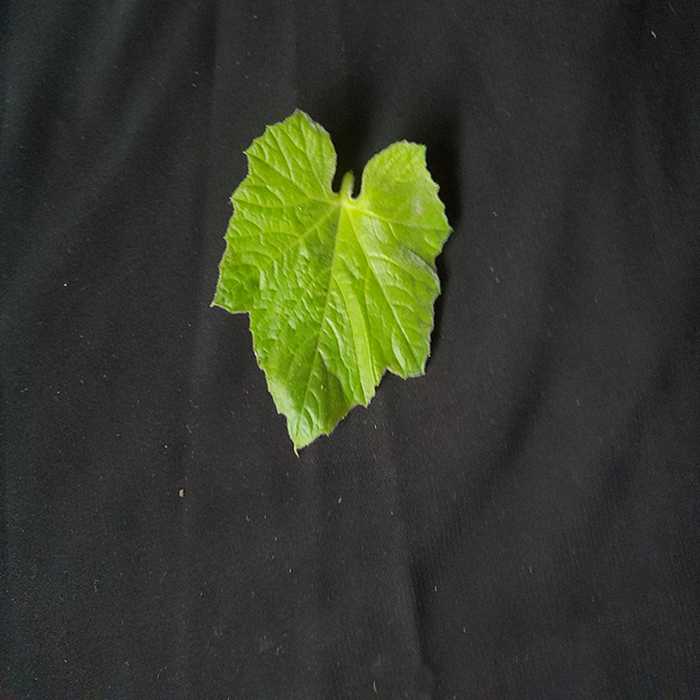
Plant: Bottle gourd
Label: Fresh leaf